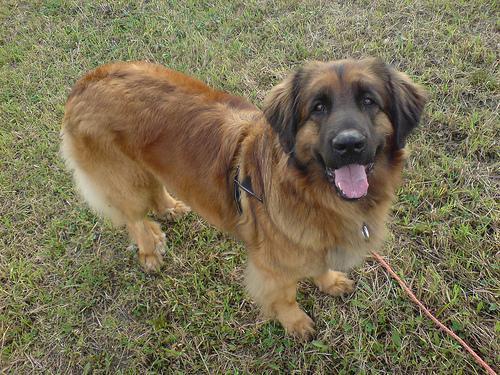
leonberger